Ferniehirst Castle

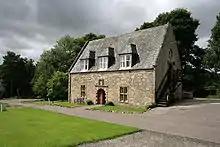
Ferniehirst Castle, visitor centre

The shorter arm of this L-plan fortalice is the 16th-century tower, containing the stair turret. The turnpike stair is in a spiral, corbelled out in the angle: apparently more for elegance than for necessity. There are many shot-holes, allowing a wide angle for musket fire, and of the more restricted shut-holes used for ventilation.